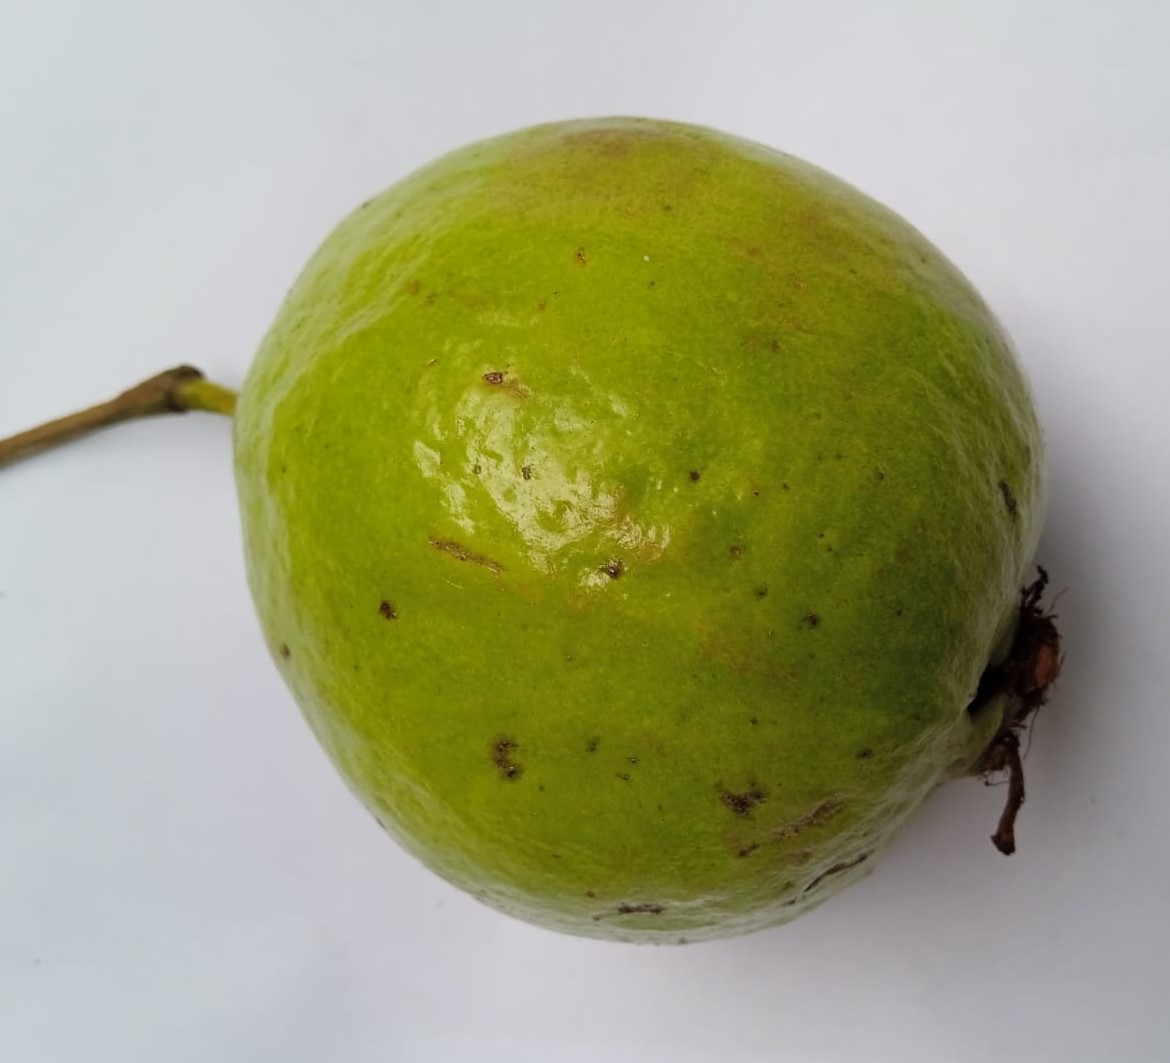
Fruit: guava
Condition: fresh